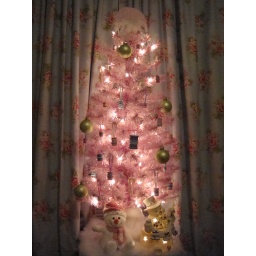
This is a shot of my pink bobbin tree in the dark. I love the glow that the white light emits.